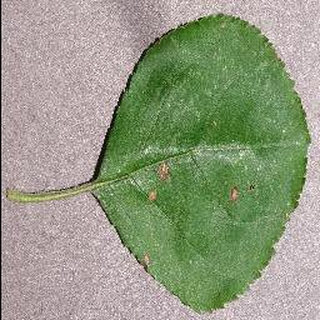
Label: apple_black_rot